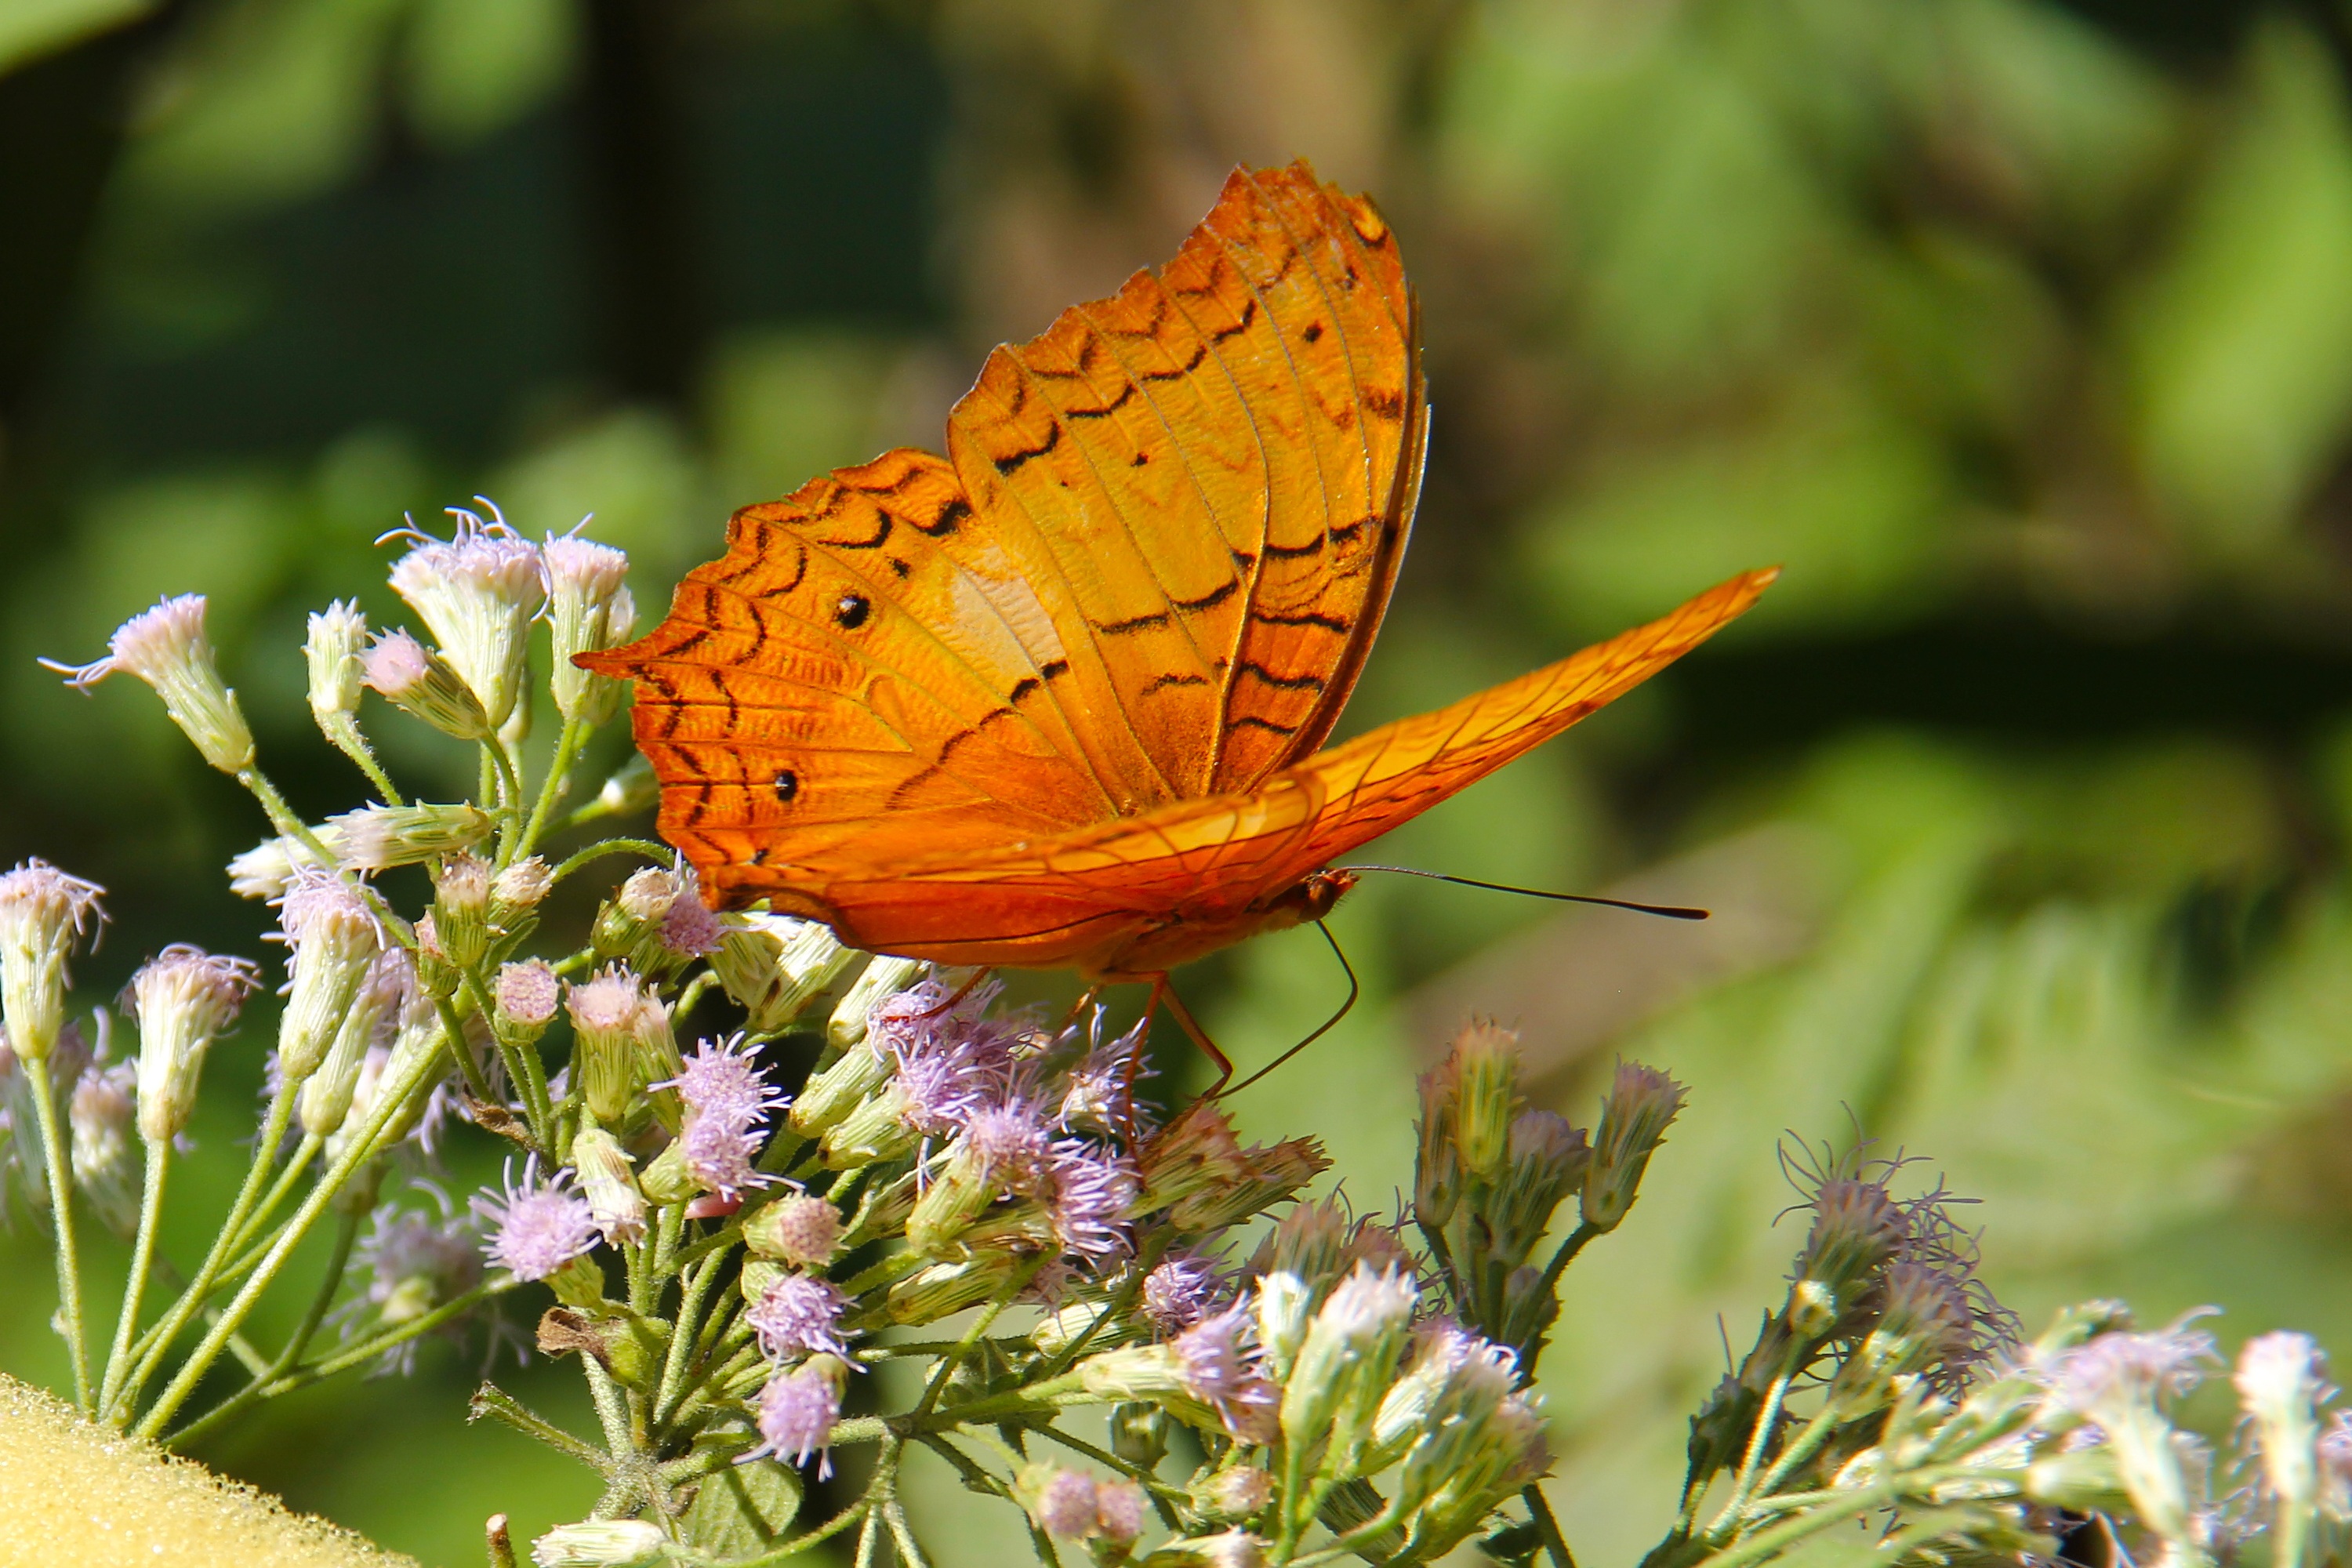
nature, grass, waterfall, plant, photography, meadow, leaf, flower, wildlife, insect, autumn, park, botany, butterfly, colorful, flora, fauna, invertebrate, wildflower, close up, falls, beautiful, laos, nectar, pieridae, macro photography, arthropod, pollinator, luang prabang, butterfly park, kuang si falls, moths and butterflies, lycaenid, colias, unesco heritage, kuang si butterfly park